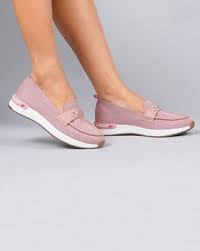
Label: Ballet Flat